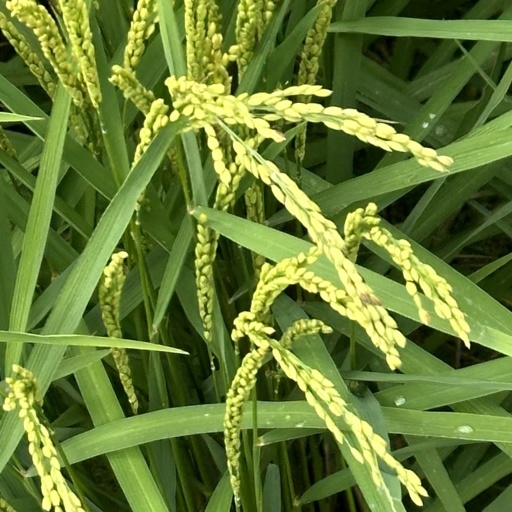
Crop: rice